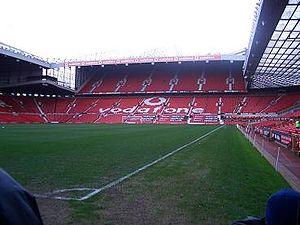
Old Trafford est un stade de football situé dans le comté du Grand Manchester, en Angleterre.